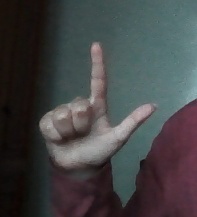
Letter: laam